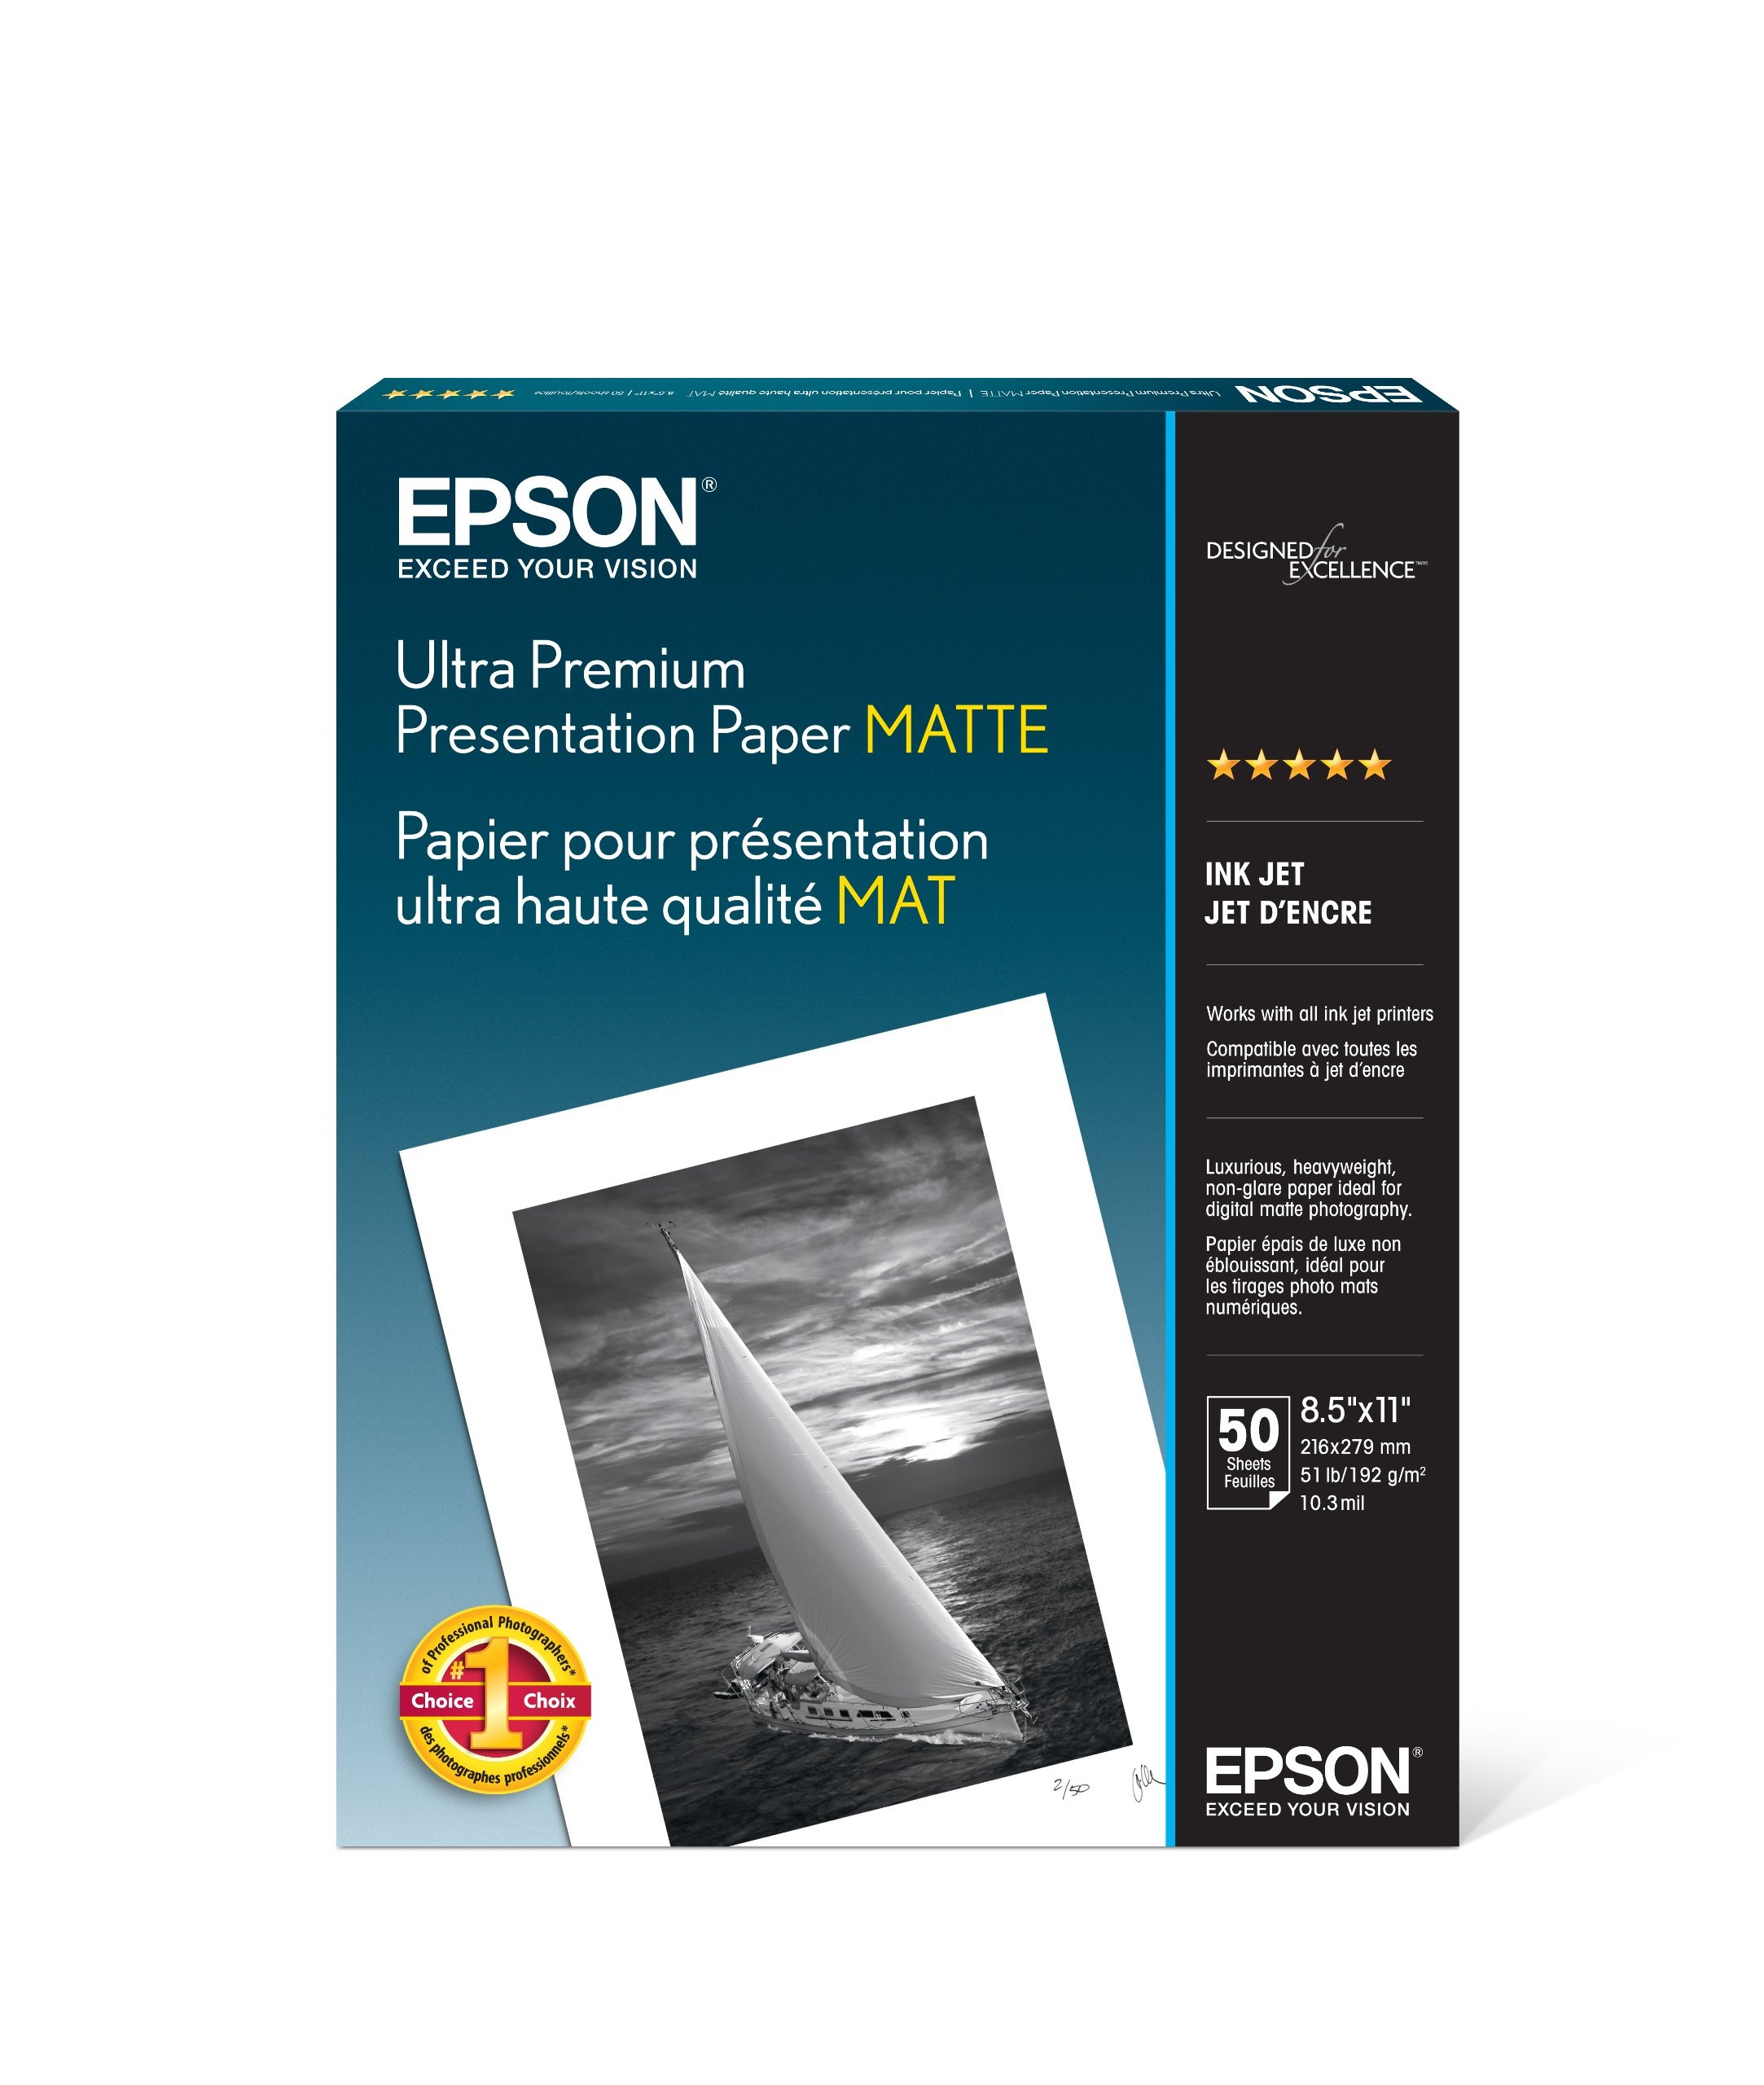
Item Name: Epson Ultra Premium Presentation Paper Matte, 50 Count (S041341)
Bullet Point 1: Ultra-Premium white presentation paper with a matte finish
Bullet Point 2: Yields highly saturated images, while maintaining excellent highlight and shadow detail
Bullet Point 3: Instant drying capability with Epson professional inks allows for easy handling
Bullet Point 4: High color gamut yields remarkable color reproduction
Value: 50.0
Unit: Count

Price: 16